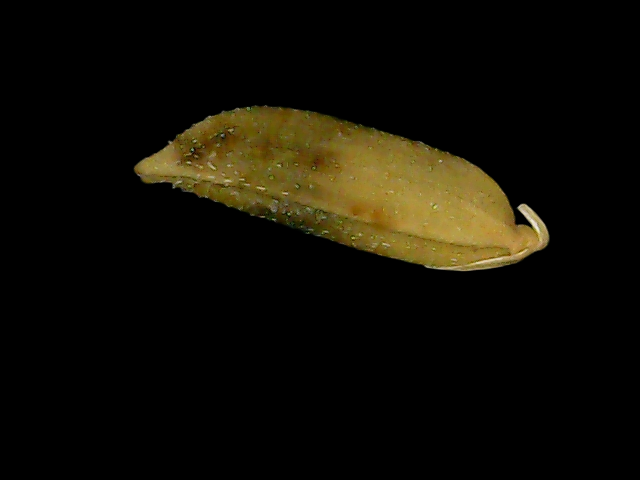
Rice variety: Bd85